Brewster F2A Buffalo

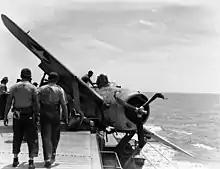
F2A-3 of VMF-211 rests in the flight deck gallery walkway after suffering landing gear failure while landing on board , off Palmyra Atoll, 25 July 1942. VMF-211 was the last Marine Corps unit to operate the F2A in a front-line capacity.

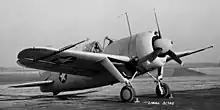
Brewster Buffalo F2A-2

At Midway Island, United States Marine Corps fighter squadron VMF-221 operated a mixed group of 20 Brewster F2A-3 Buffalos and seven Grumman F4F-3 Wildcats. They were originally assigned to as part of a relief force bound for Wake Island, but were diverted to Midway instead after the force was controversially recalled on 22 December 1941. Wake Island fell on the following day. The squadron first saw action on 10 March 1942 when a Kawanishi H8K "Emily" flying boat was shot down by Captain James L. Neefus near Midway, the Buffalo's first kill in U.S. service.